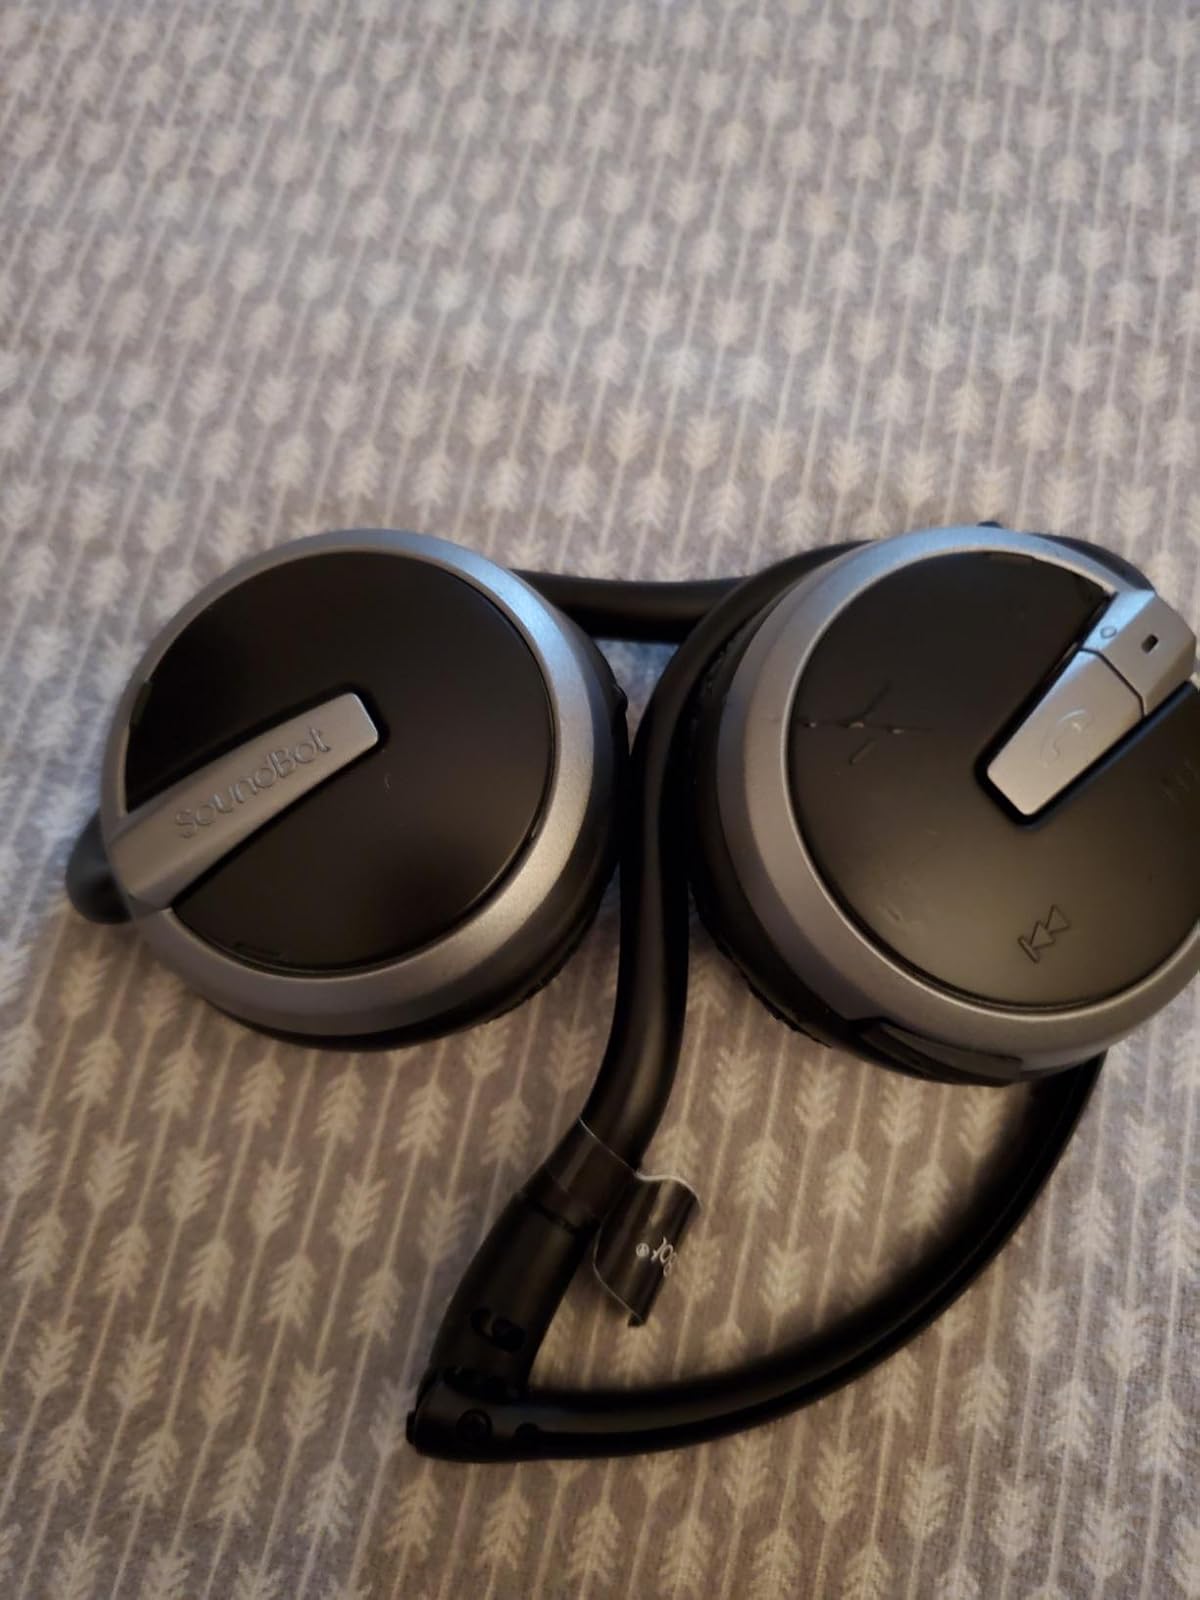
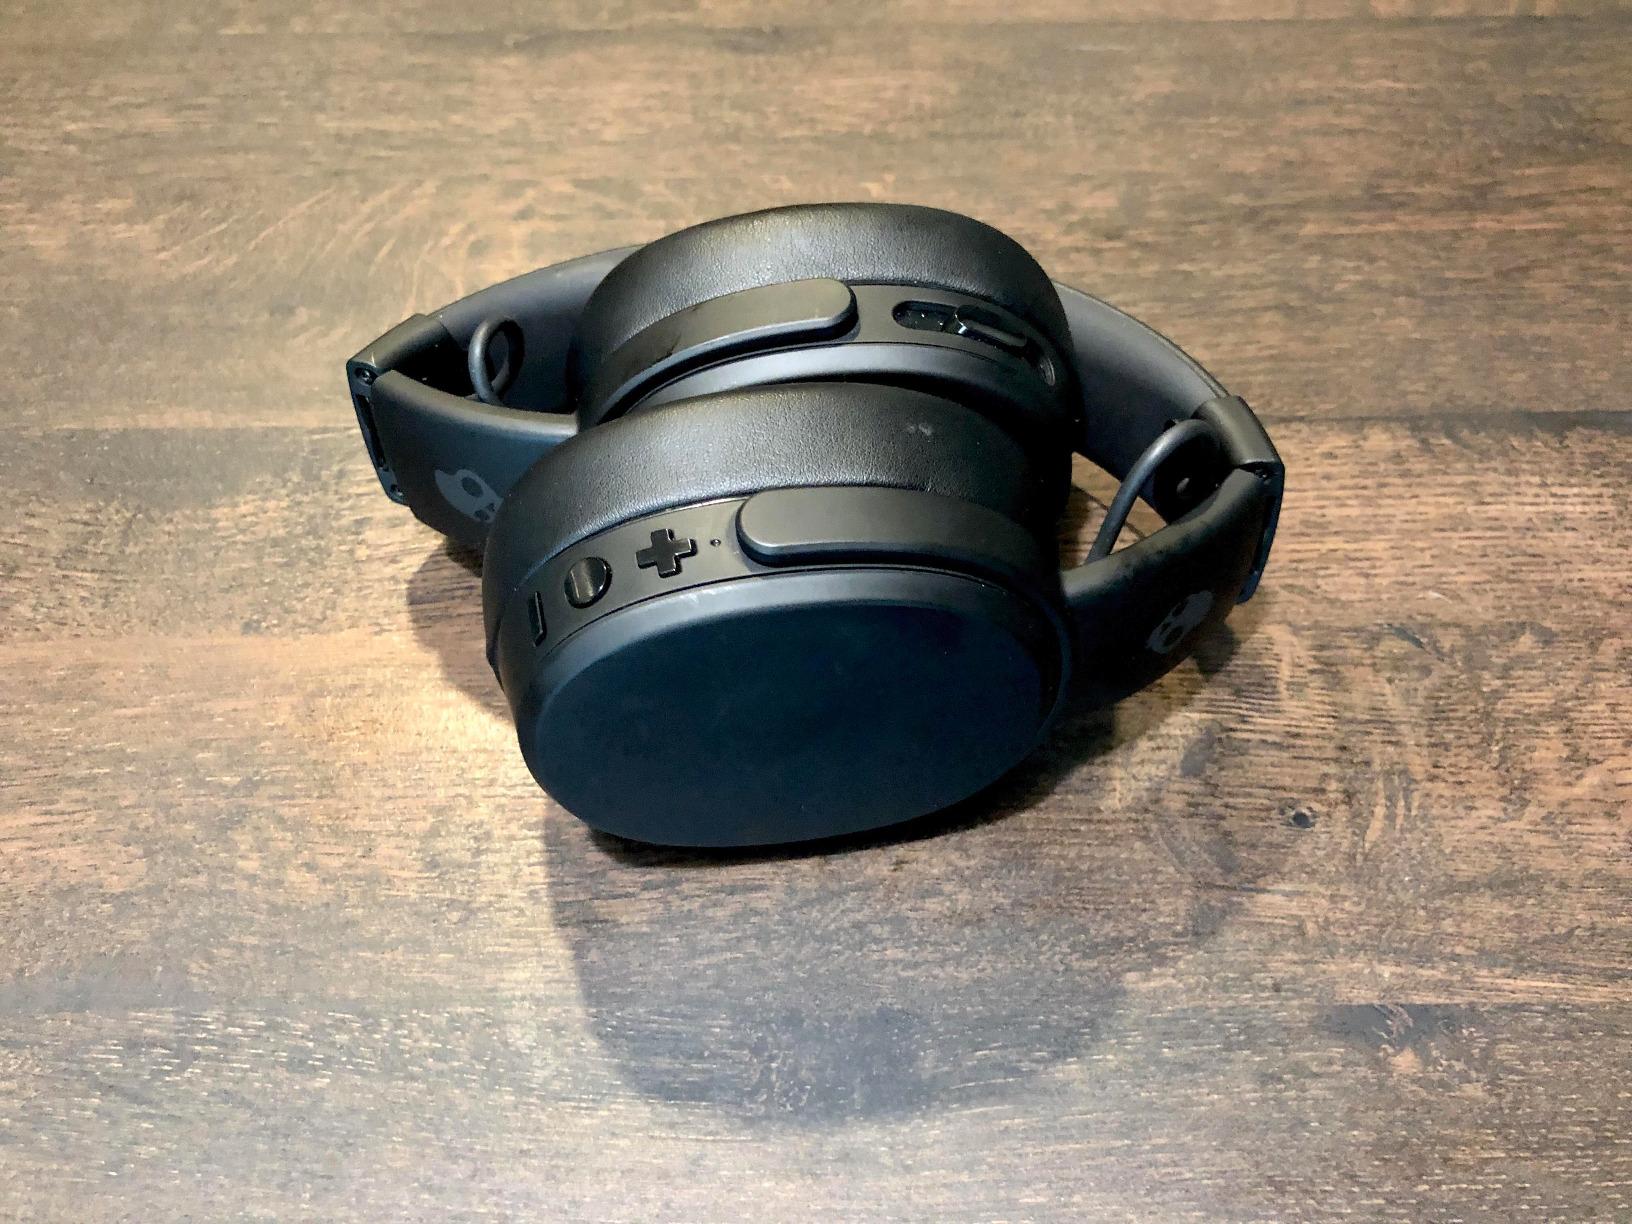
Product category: headphones
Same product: no